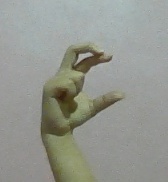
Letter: thal